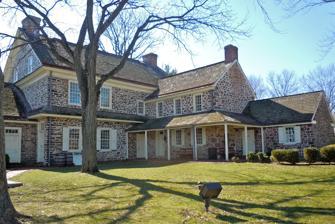
Building: Pottsgrove Mansion
Country: United States of America
Year built: 1752
Historic house in Pennsylvania, United States United States historic place Pottsgrove Manor U.S. National Register of Historic Places Pennsylvania state historical marker Pottsgrove Manor, March 2011 Show map of Pennsylvania Show map of the United States Location West of Pottstown on Benjamin Franklin Highway (High Street), Pottstown, Pennsylvania , U.S. Coordinates 40°14′52″N 75°39′35″W / 40.24778°N 75.65972°W / 40.24778; -75.65972 Area 3 acres (1.2 ha) Built 1752 Architectural style Early Georgian NRHP reference No. 74001796 Significant dates Added to NRHP January 18, 1974 Designated PHMC September 25, 2000 Pottsgrove Manor , also known as the John Potts House, is an historic, American home that is located in Pottstown , Montgomery County, Pennsylvania . Located in the Old Pottstown Historic District , it was added to the National Register of Historic Places in 1974. History and architectural features This historic structure was built in 1752 by John Potts , and is a large two-story, rectangular, sandstone and fieldstone building that was designed in the Georgian style. It has a five-bay front facade, a gable roof, and a center hall plan. The service wing was added between 1790 and 1805, and the rebuilt east wing was added between 1941 and 1952 during a restoration. It is open to the public as an eighteenth-century historic house museum and is owned by Montgomery County. It was added to the National Register of Historic Places in 1974. It is located in the Old Pottstown Historic District . References